Polikarpov I-6

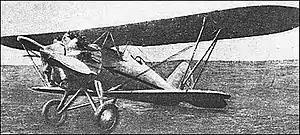

The Polikarpov I-6 was a Soviet biplane fighter prototype of the late 1920s. It was designed with traditional wooden construction in comparison with the wood and steel tube construction Polikarpov I-5. Its development took longer than planned and the lead designer, Nikolai Polikarpov, was arrested for industrial sabotage, which only further delayed the project. Only two prototypes were built, as the I-5 was selected for production.